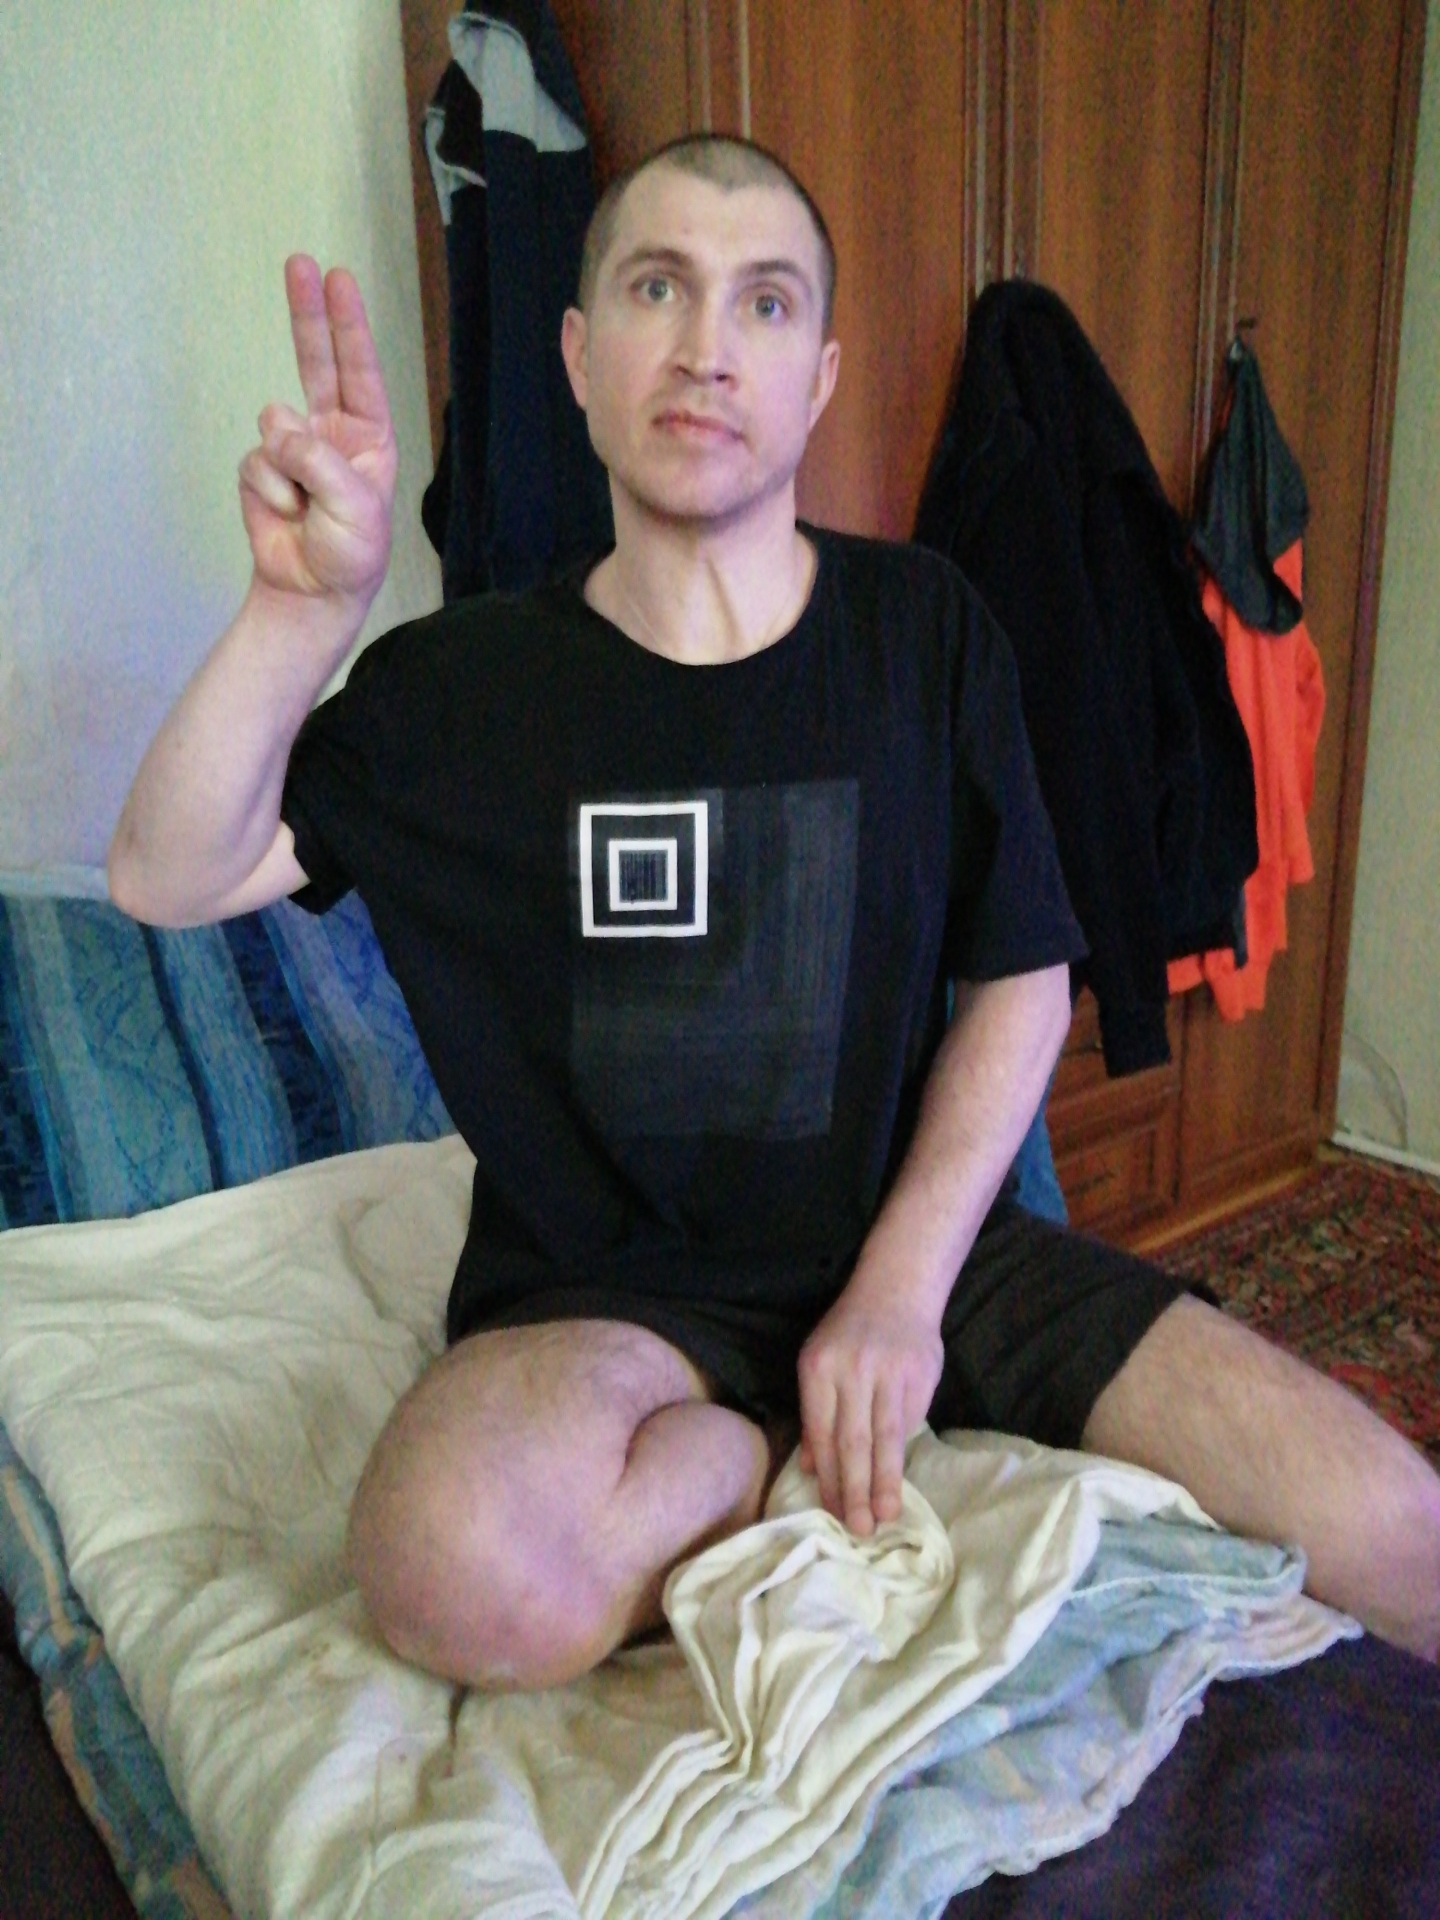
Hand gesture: two_up